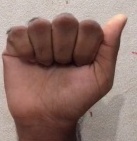
ASL sign: A